Countess Dracula

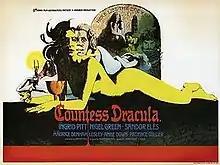
Theatrical release poster

Countess Dracula is a 1971 British Hammer horror film directed by Peter Sasdy and starring Ingrid Pitt, Nigel Green and Lesley-Anne Down. It was produced by Alexander Paal.